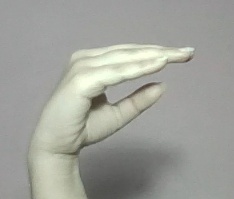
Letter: jeem